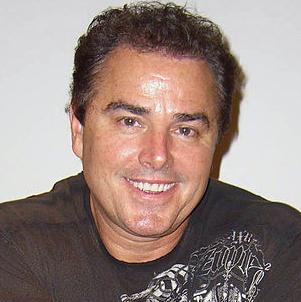
Age: 52